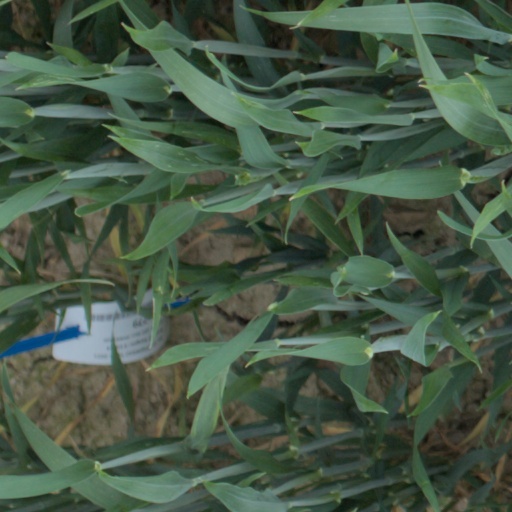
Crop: wheat